Henry Venn (Church Missionary Society)

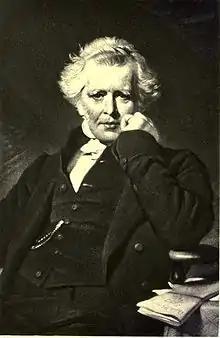
Henry Venn, from a mezzotint after George Richmond

Henry Venn (10 February 1796 – 13 January 1873) was an Anglican clergyman who is recognised as one of the foremost Protestant missions strategists of the nineteenth century. He was an outstanding administrator who served as honorary secretary of the Church Missionary Society from 1841 to 1873. He was also a campaigner, in the tradition of the Clapham Sect, who frequently lobbied Parliament on social issues of his day, notably on ensuring the total eradication of the Atlantic slave trade by retaining the West Africa Squadron of the Royal Navy. He expounded the basic principles of indigenous Christian missions: these were much later made widespread by the Lausanne Congress of 1974.